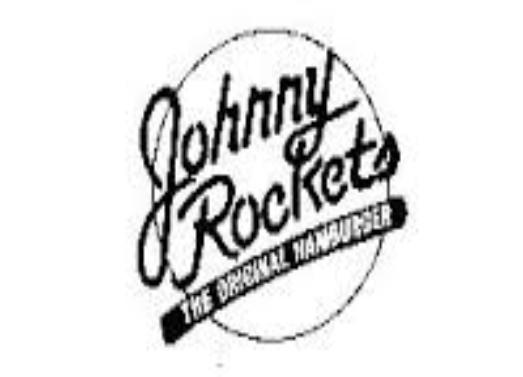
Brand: Johnny Rockets
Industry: Food